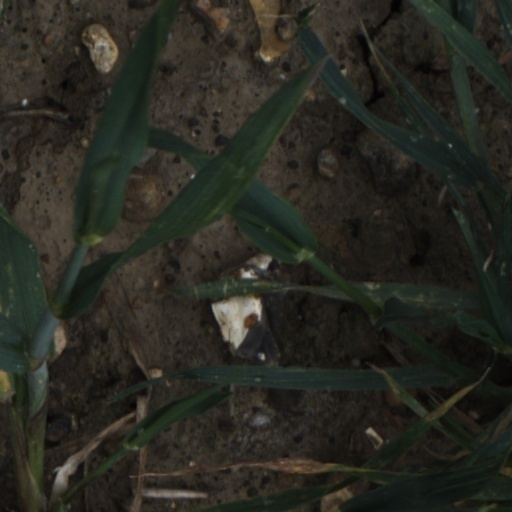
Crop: wheat